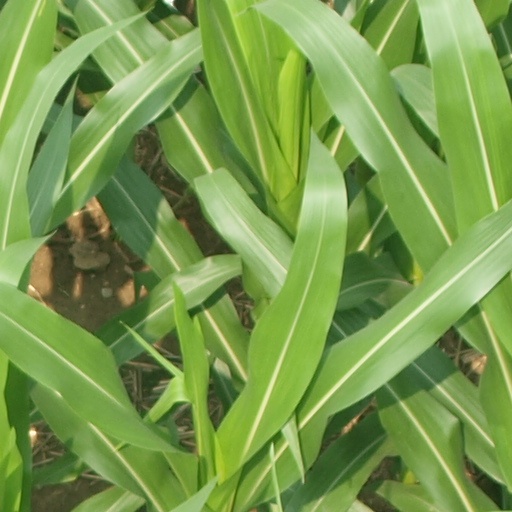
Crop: maize; corn